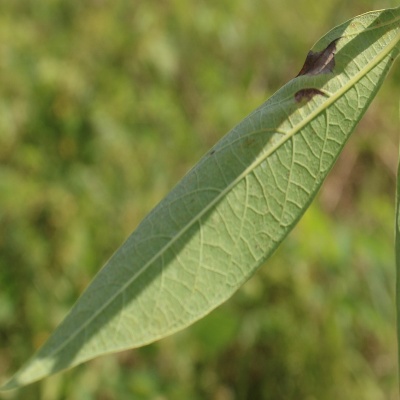
Crop: Cassava
Condition: bacterial blight